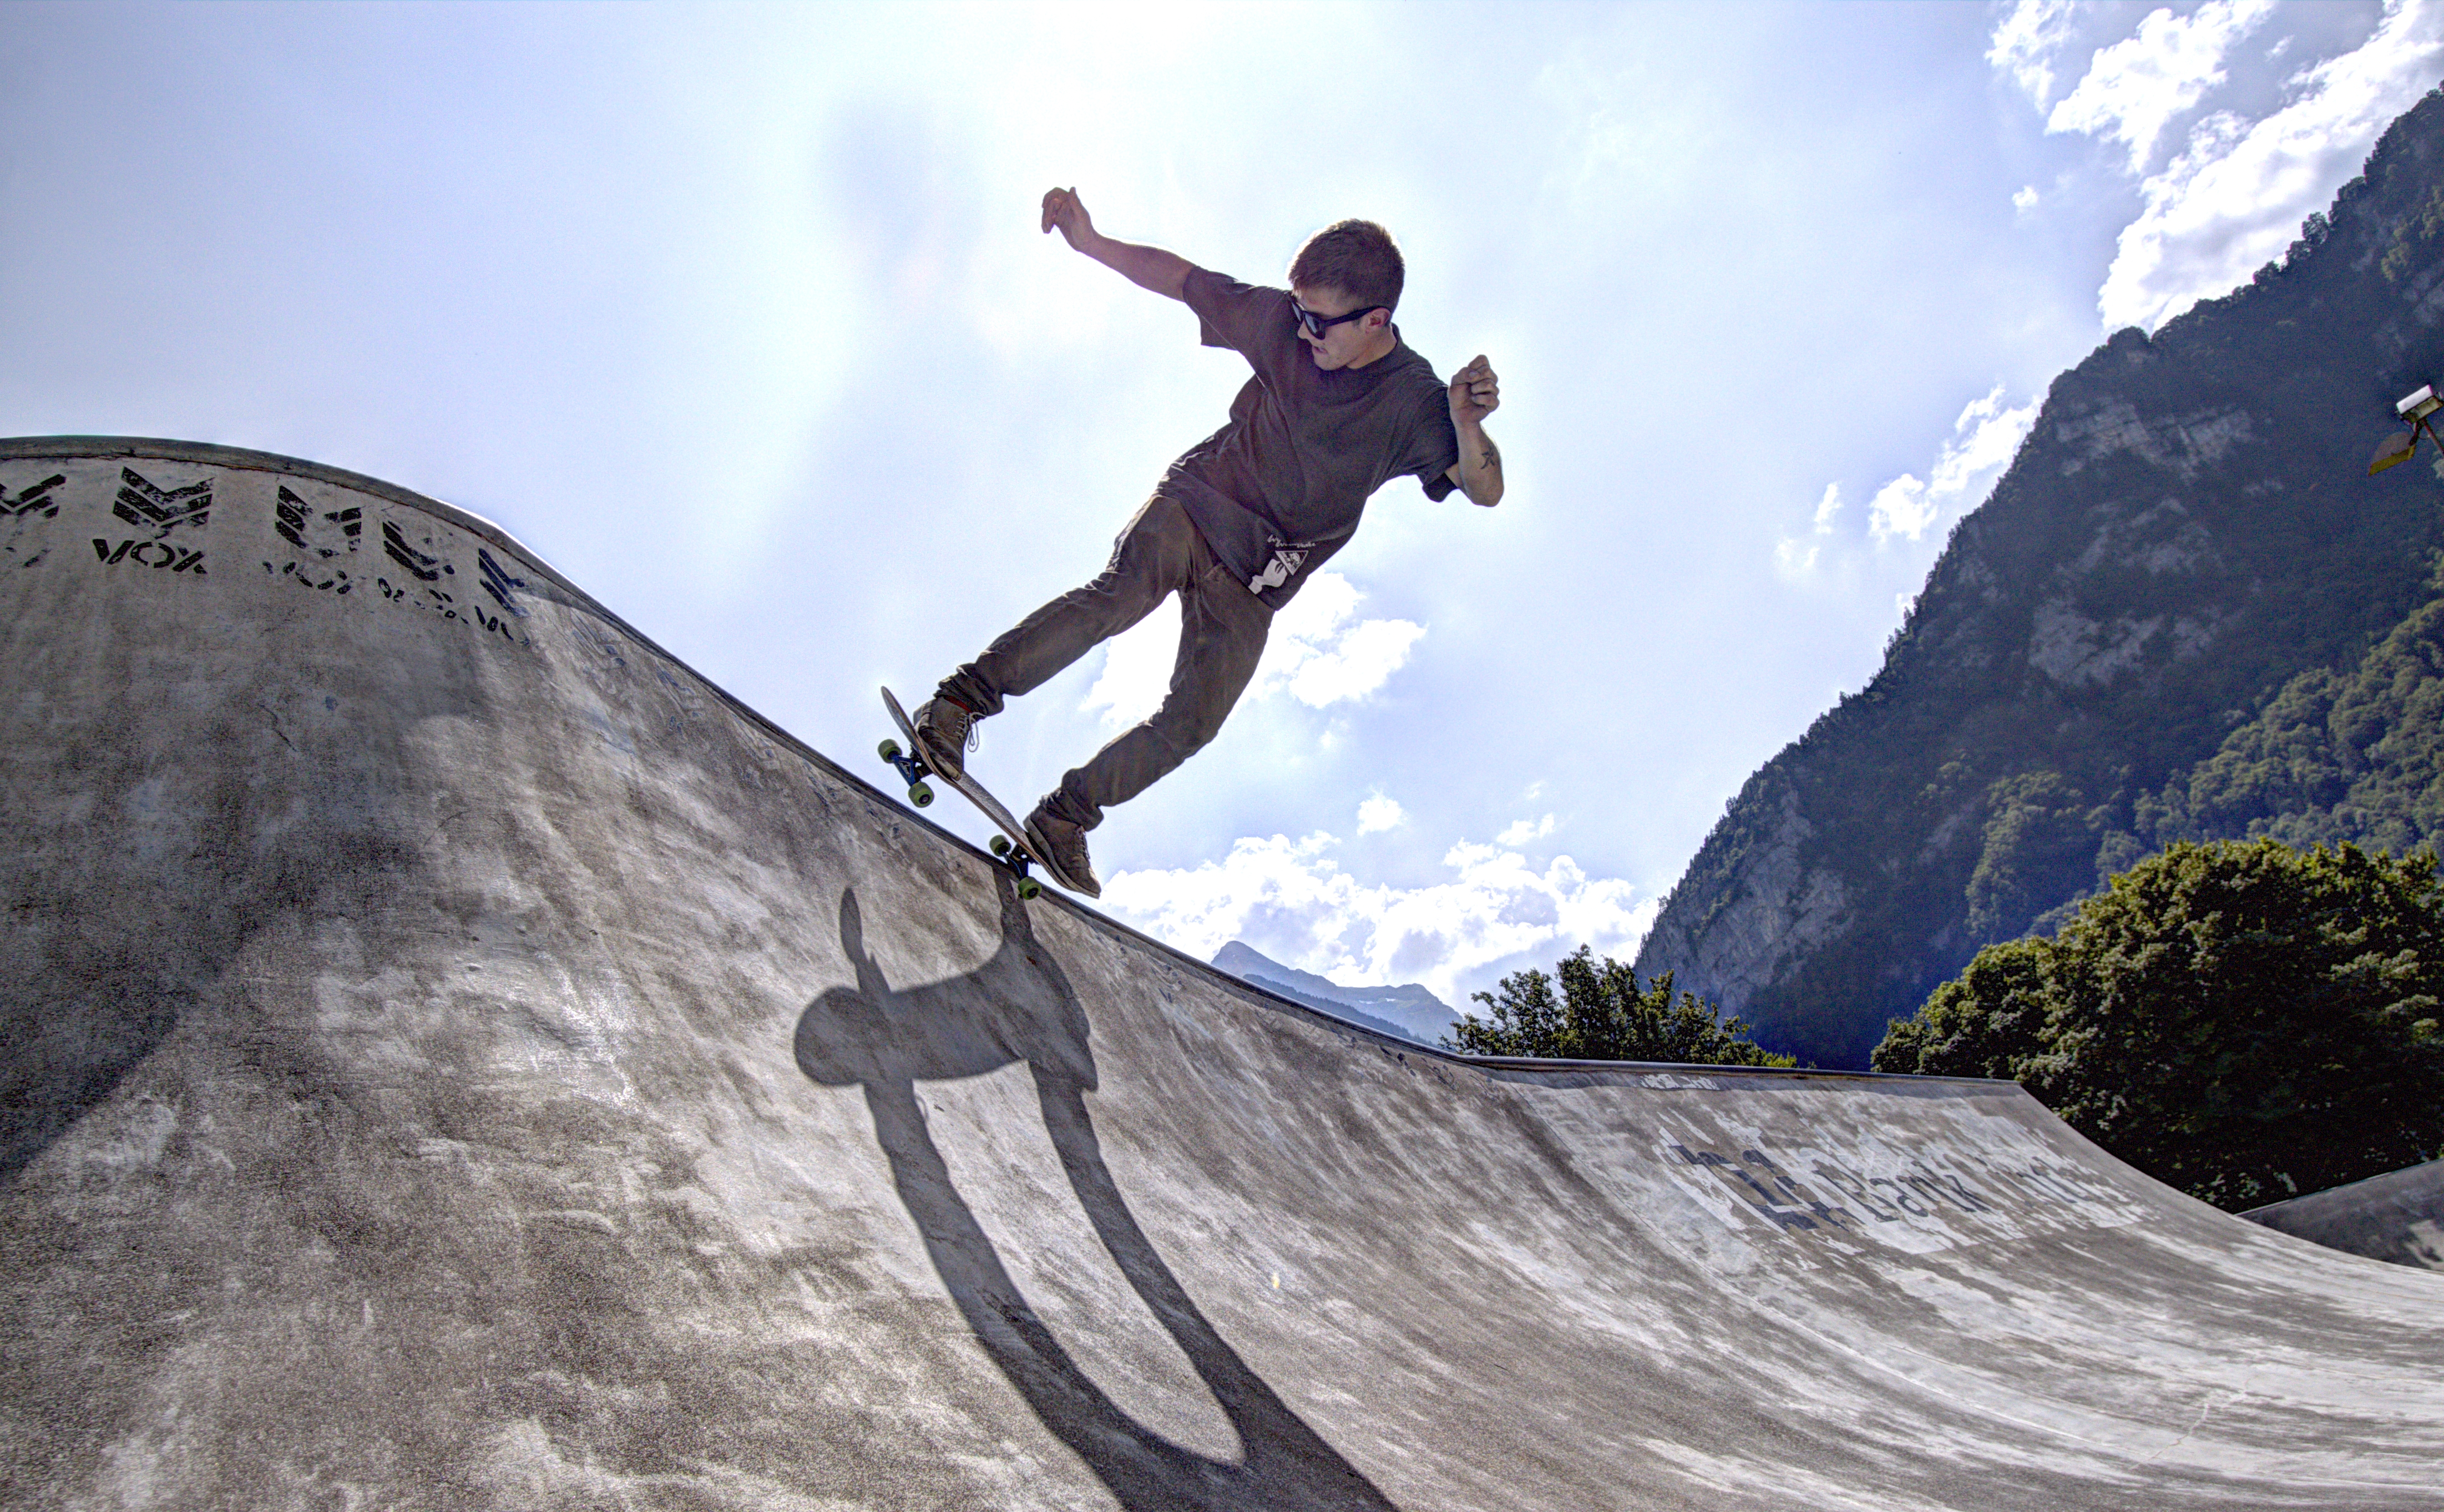
creative, snow, skateboard, skate, ride, snowboard, extreme sport, sports equipment, free, sports, commons, freestyle, extremsport, freeride, skateboarding equipment and supplies, boardsport, cycle sport, bicycle motocross